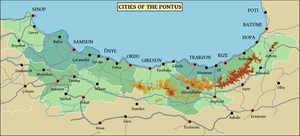
Thémiscyre, était une ancienne ville grecque du nord-est de l'Anatolie; elle était située sur la côte sud de la mer Noire, près de l'embouchure du Thermodon.